Eric Bernay

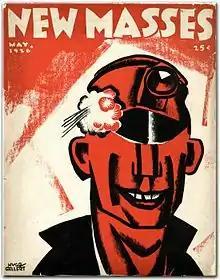
The Communist magazine "The New Masses"; Bernay was a publisher in the 1930s

He has been described as a member of the Communist underground. He testified that he was a member of the Communist Party from 1936 to 1938, and was publisher for the official Party organ "The New Masses" during that time. He employed both Irving Lerner and Arthur Adams at Keynote. Lerner had to leave the Office of War Information after being caught photographing the cyclotron at the University of California, Berkeley. Adams, a Soviet atomic spy, was hired in 1945 for $75 per week as a plastics consultant. In 1945 he helped Adams escape FBI surveillance and leave New York City, accompanying him to Chicago. He advanced Adams money to make his way to Portland, Oregon, where he was stopped by the FBI trying to leave the country. Bernay claimed that he never suspected Adams was a spy, but although he knew he had been under constant surveillance. The conclusion of the HUAC was that "it is unquestionable that persons associated with Adams ... furnished him with assistance with his espionage activities."